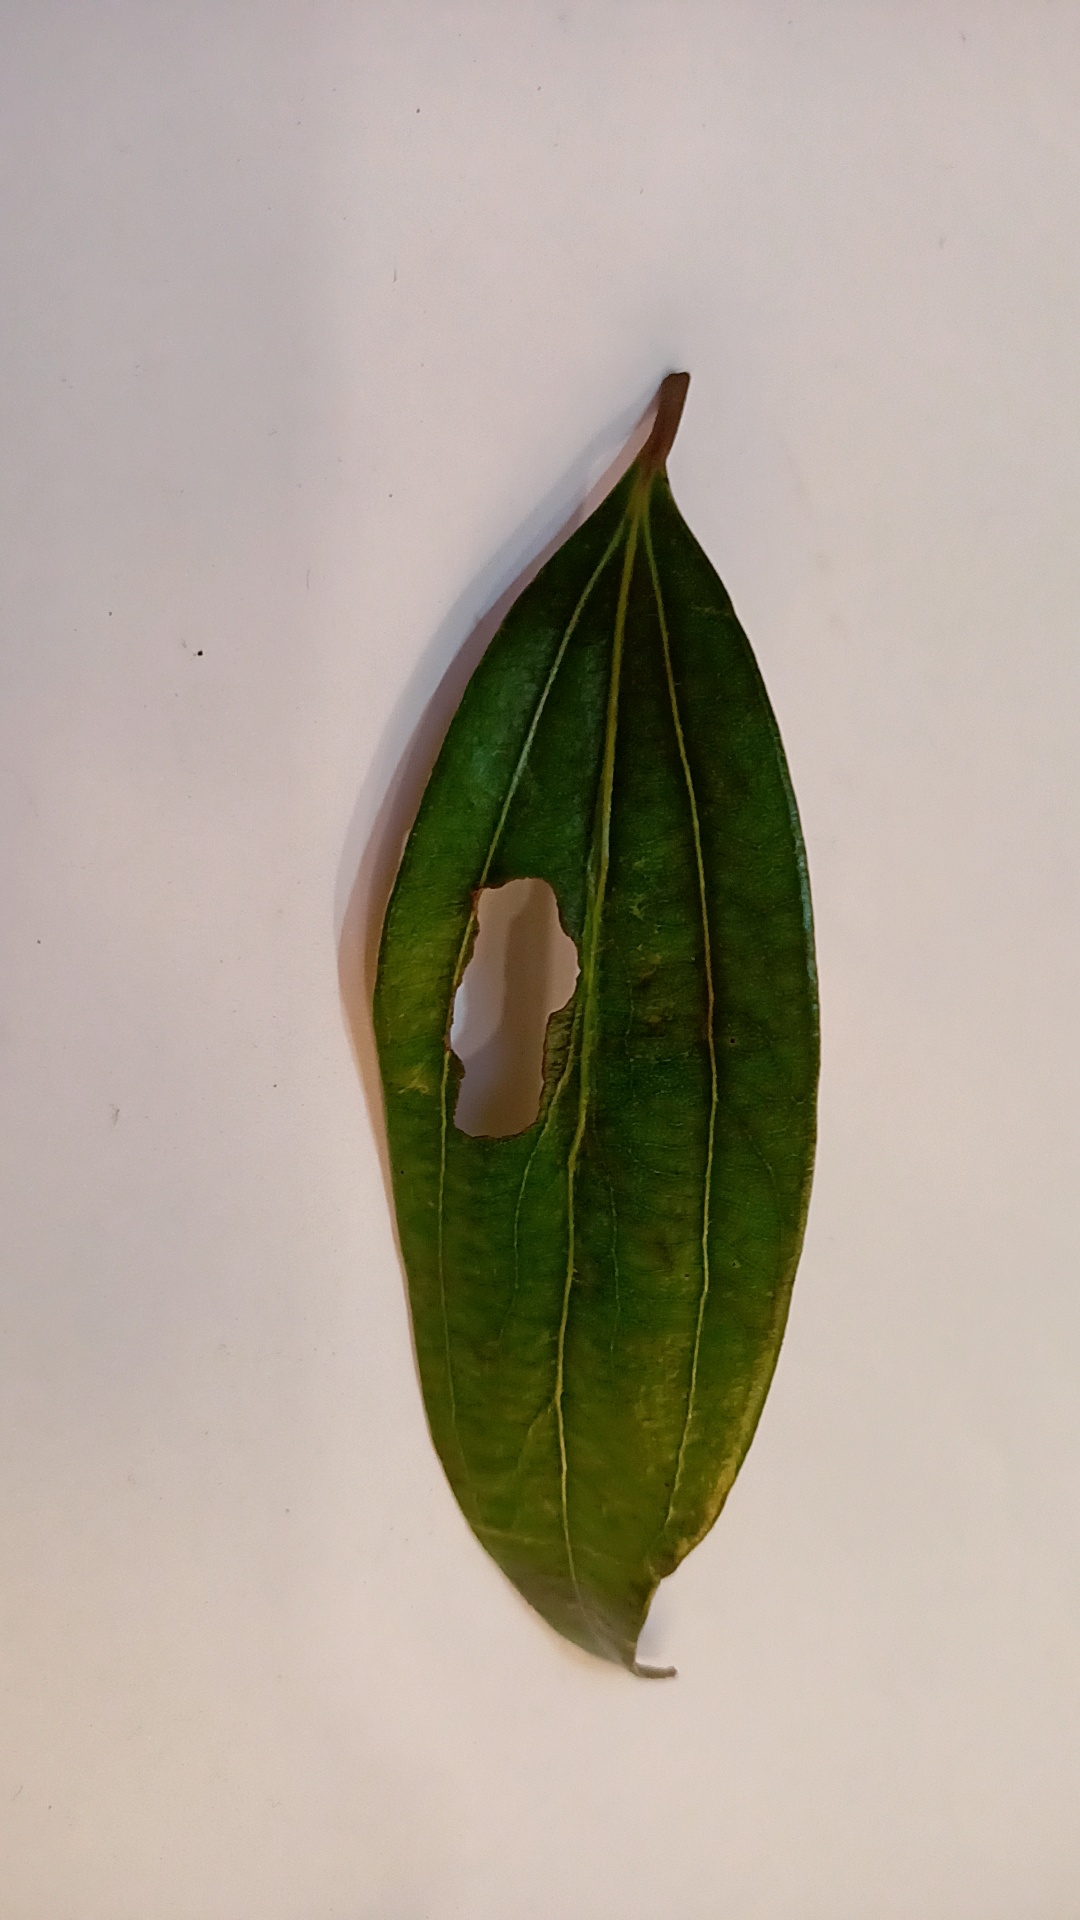
Label: Disease